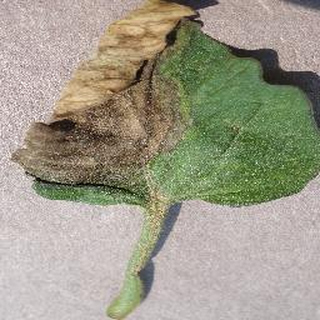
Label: tomato_late_blight